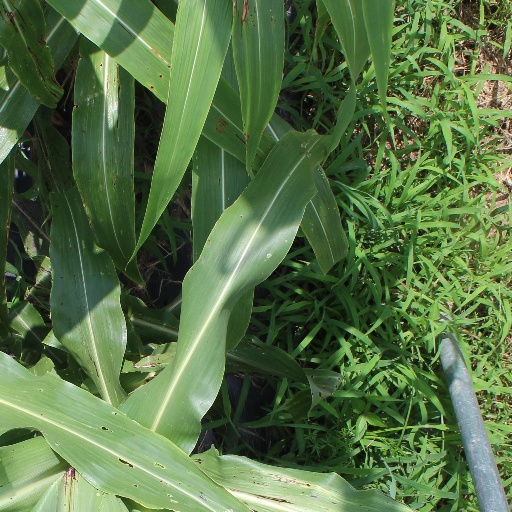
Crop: sorghum